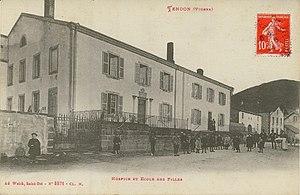
Bâtiment accueillant l'hospice et l'école des filles. On voit les élèves devant la bâtisse et les adultes en plan de fond.
L'abbé Jean Nicolas Voyaux ou Jean Nicolas Voyaux-Defranoux ou Jean Nicolas Voyaux de Franoux ou Jean Nicolas Voyaux de Franous, né le 4 janvier 1760 à Tendon dans le département des Vosges et mort le 16 novembre 1840 à Londres, est un ecclésiastique français. Il fut chanoine à l'église de Ste-Marie de Chelsea à Londres et bienfaiteur de la commune de Tendon en créant et en finançant l'hospice et l'école des Filles de la commune.